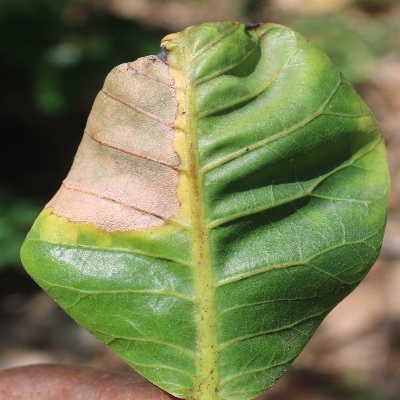
Crop: Cashew
Condition: anthracnose